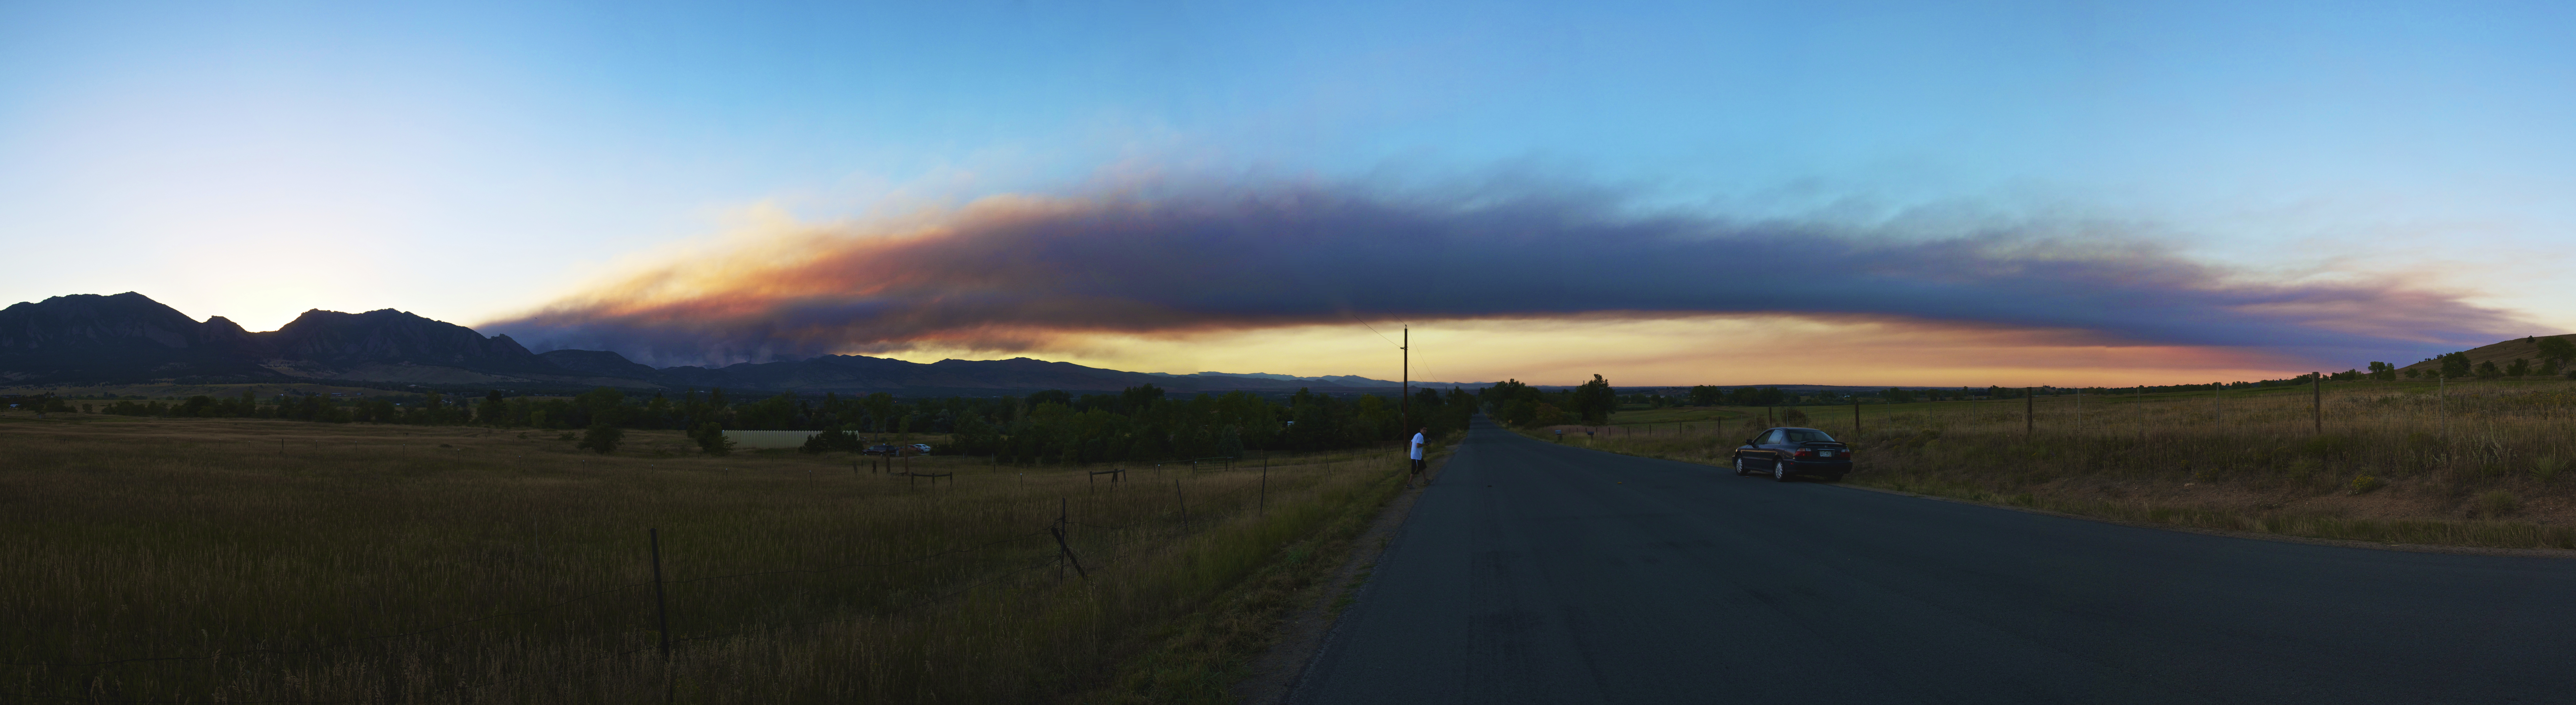
landscape, nature, horizon, mountain, cloud, sky, sunrise, sunset, field, prairie, morning, hill, dawn, panorama, dusk, evening, natural, canon, fire, plain, eos, colorado, grassland, canon7d, boulder, plateau, disaster, 7d, wildfire, steppe, fourmile, meteorological phenomenon, atmospheric phenomenon